Tom Lynch (Australian footballer, born 1992)

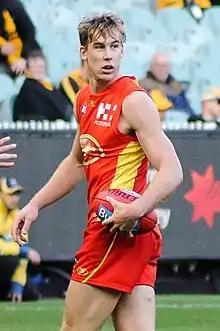
Lynch with Gold Coast in round 12, 2017

After missing the opening round due to a suspension, Lynch's 2015 season began in earnest with a loss to in which he kicked a team-best three goals. He matched that haul the following week and was named by "AFL Media" as one of the Suns' best in that match. In round 7 Lynch was a late omission from the side due to a minor calf injury. He would immediately return in round 8, recording 21 disposals but going goalless in a loss to . Lynch's next significant goalkicking tally came after the bye, when he was the Suns' best with four goals in round 13's loss to . He added a tally of four goals in round 17, before injuries to senior leaders Gary Ablett and Michael Rischitelli saw Lynch serve as club captain for the first time in round 18. He kicked another four goals in that game, including a match-saving goal in the final seconds of that draw against . The following week Lynch earned the Marcus Ashcroft Medal as best on ground with five goals in the Suns' QClash win over the in round 19. Lynch would finish the season with nine goals across his final four matches, totally 43 goals in 20 matches in 2015. He also led the league for total contested marks, with 39 recorded across those matches. For his goalkicking tally, Lynch earned his second straight club leading goalkicker award and was selected to the AFL's 22 Under 22 team that recognises the best young players in the league. He was also awarded the club's best and fairest honour, finishing narrowly above defender Kade Kolodjashnij thanks in particular to his strong form in the final two months of the season.